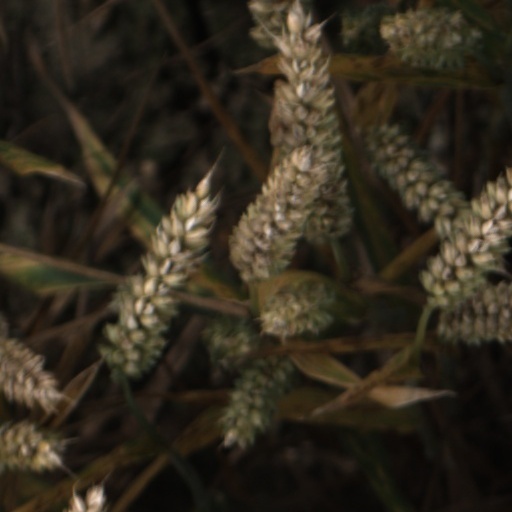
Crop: wheat